History of Regina, Saskatchewan

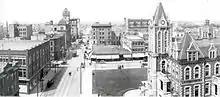
Skyline of Regina in 1912.

The history of Regina, Saskatchewan, the capital of the Canadian province of Saskatchewan. Prior to the province's establishment, Regina served as the territorial headquarters of the then-North-West Territories and district headquarters of the territorial district of Assiniboia.